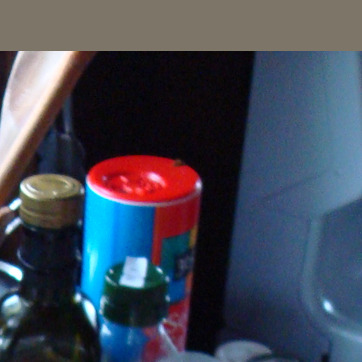
Material: plastic